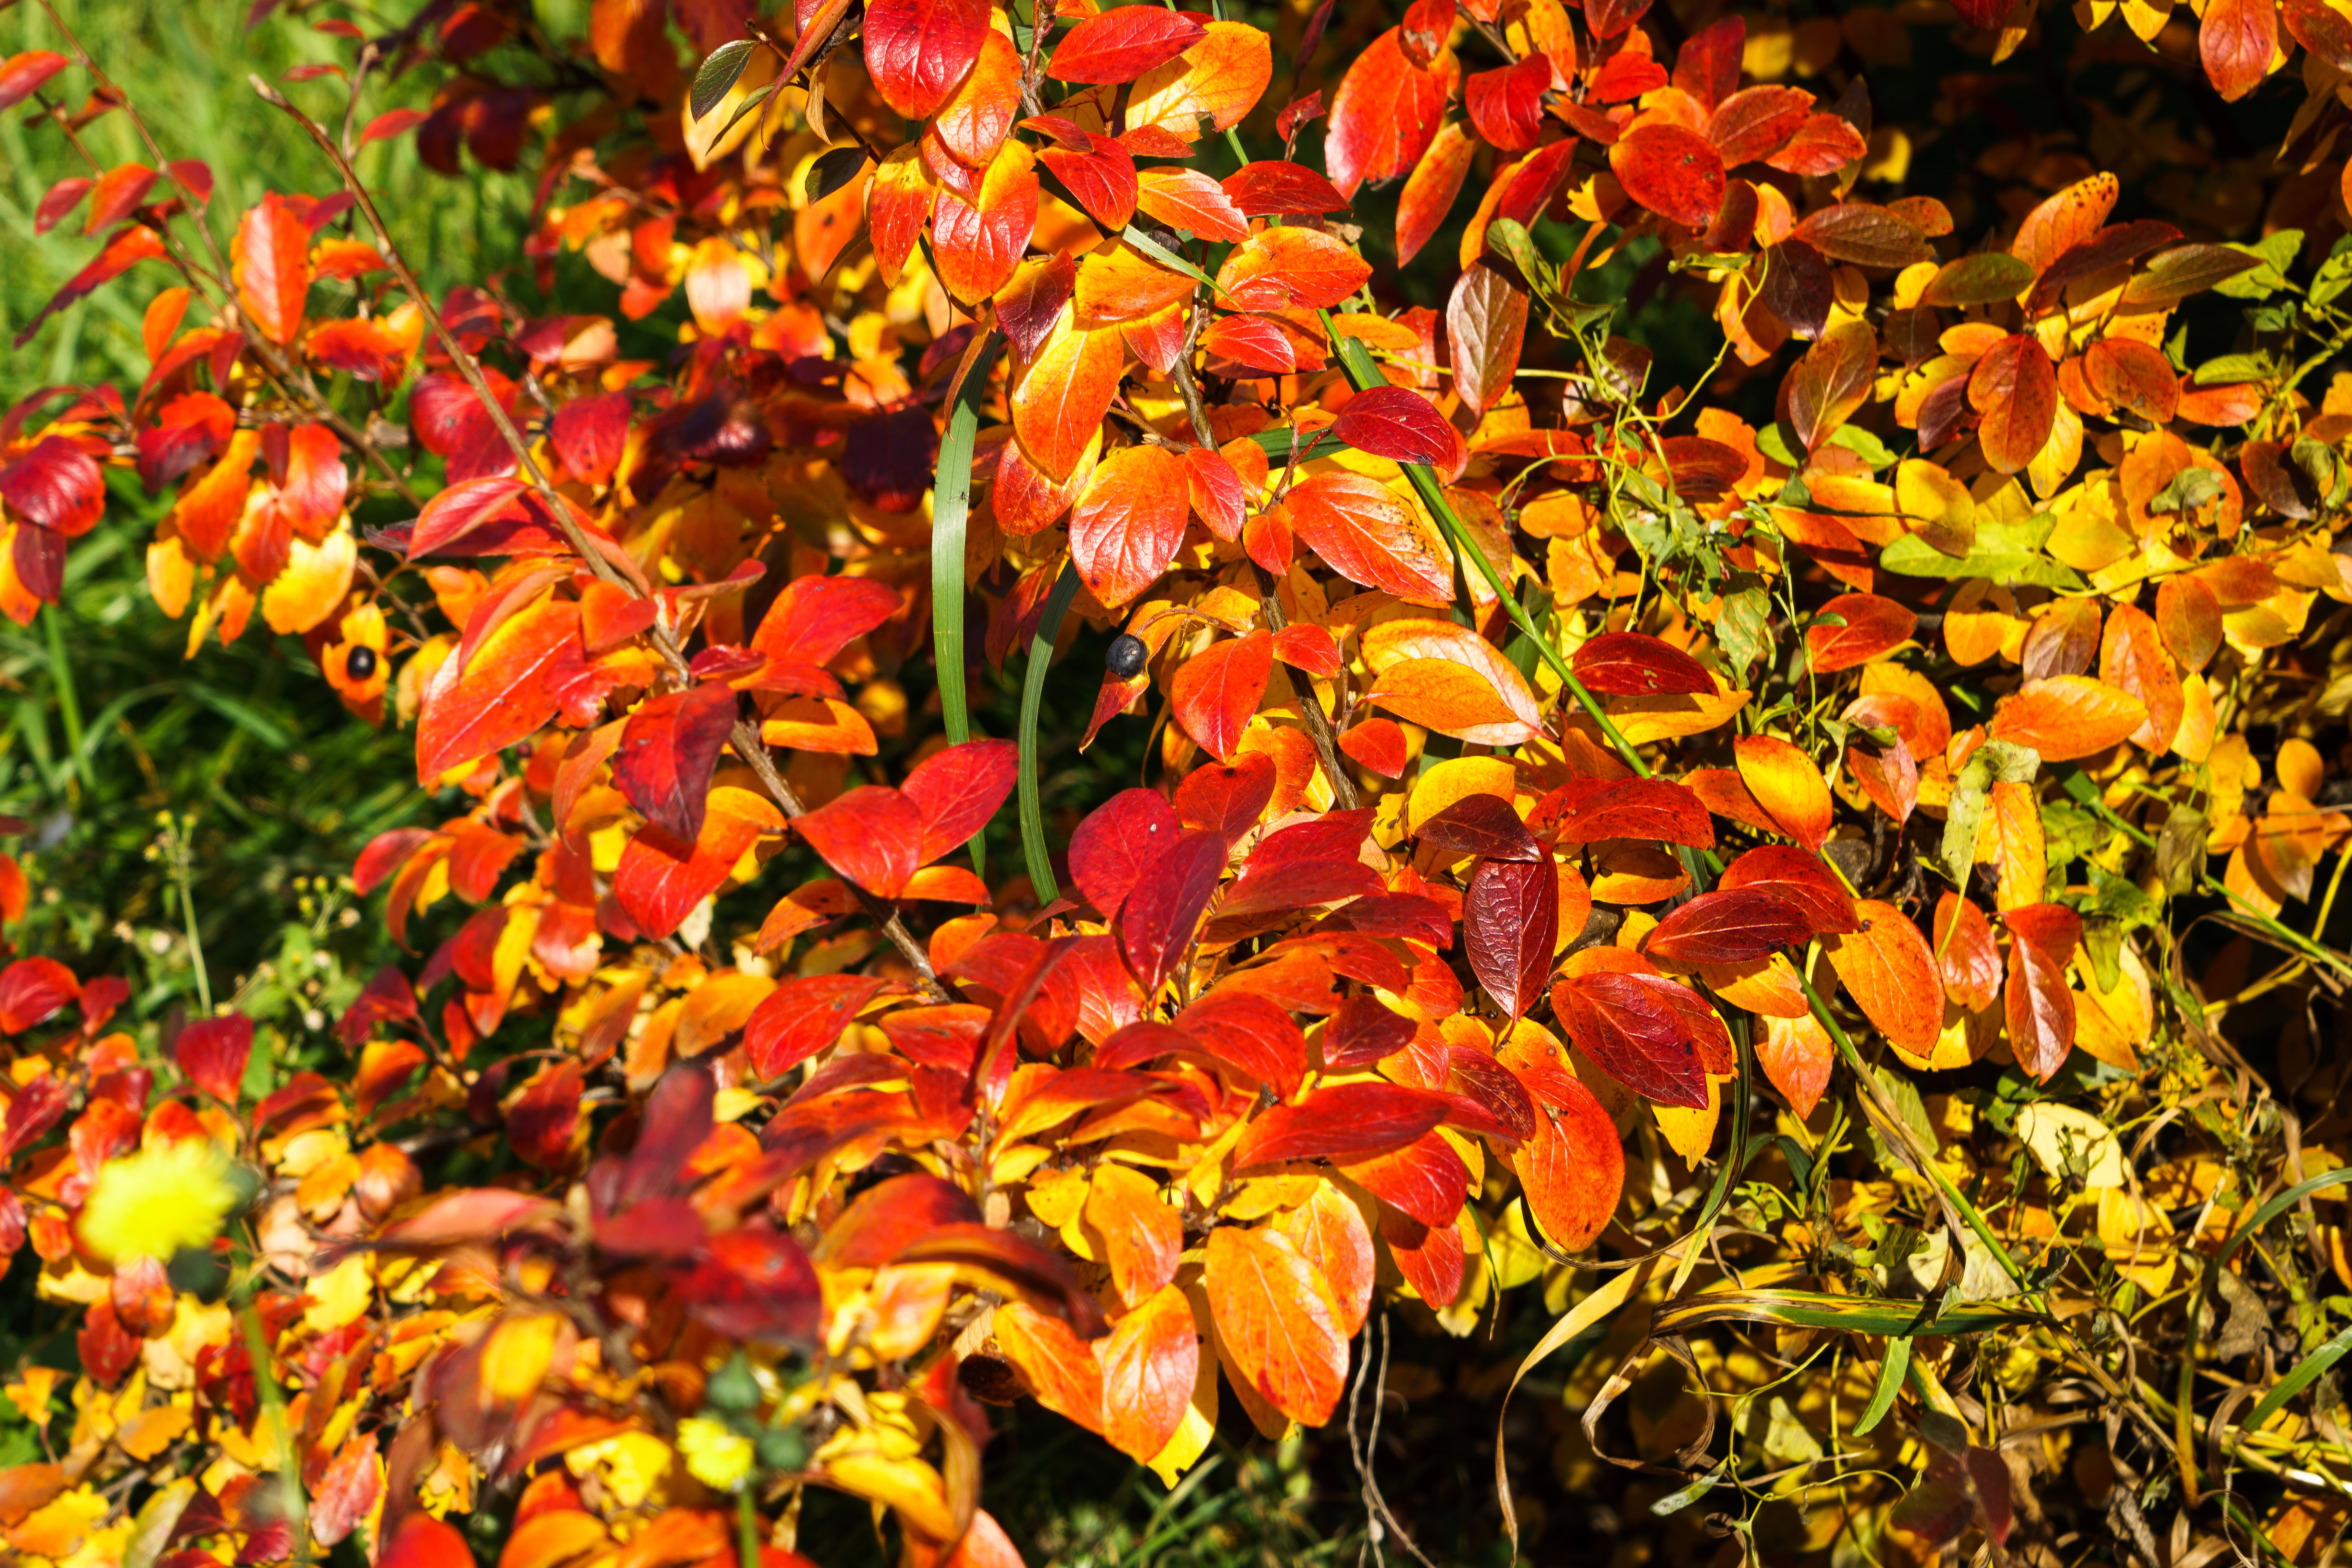
autumn, maple, foliage, colorful, fall foliage, tree, mood, autumn mood, fall colors, golden, bright, sun, sky, plants, nature, leaf, orange, amber, Colorfulness, deciduous, coquelicot, peach, vascular plant